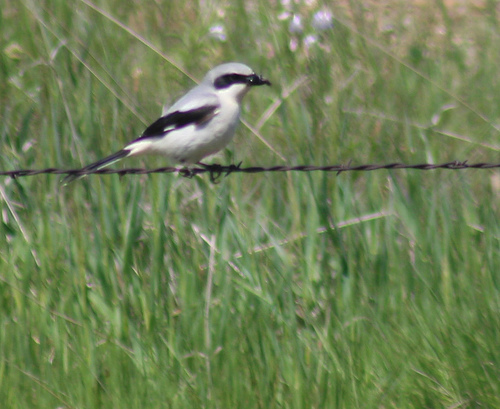
the small grey bird has a white belly and black wings.
a small bird with white feathers covering its head, neck, throat, belly, and tarsus, with a black face , wings and tail.
the bird has a black bill, grey crown, and white belly and breast.
this bird has a really long black tail and a black bill.
this bird has a white body, black wing and tail, and a short pointy bill.
a small bird with a dark black patch underneath its eye
this bird has wings that are black and has a white bellya small white bird, with black primaries, and a small bill.
this bird has a white breast and a black billa grey, black, and white bird with short legs and a black cheek patch.
Species: Loggerhead Shrike